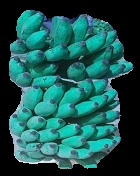
Variety: elakki-bale
Grade: grade3